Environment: lab
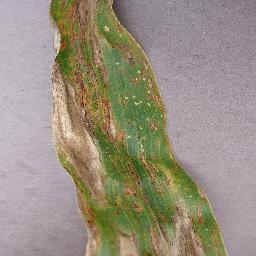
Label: northern_corn_leaf_blight